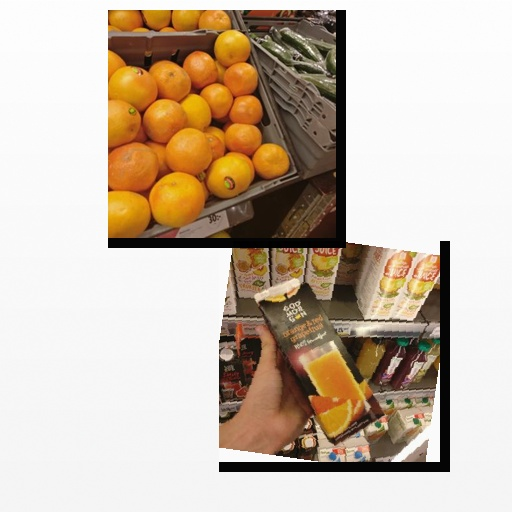
Food items: red_grapefruit, orange_red_grapefruit_juice